VP-26

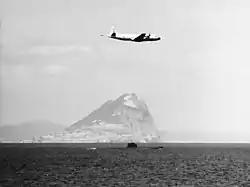
VP-26 P-3B overflies a Soviet Zulu-class submarine off Gibraltar in 1969

In October 1964, VP-26 supplied one aircraft and crew for a month to work with U.S. Army Special Forces personnel at Pope AFB in North Carolina. The SP-2E aircraft was reconfigured as a jump platform for Special Forces parachutists making high-altitude day and night jumps. From October 1965 to 5 January 1966, VP-26 began transition training from the P2V Neptune (flown by the squadron for over 15 years) to the new P-3B Orion. The first P-3B arrived at NAS Brunswick on 5 January 1966, when VP-26 was the Navy's first operational P-3B squadron. It deployed to NAS Argentia on 19 July 1966, with a detachment at NAS Keflavik. Squadron personnel could see the newly formed, ephemeral volcanic island of Syrtlingur (Little Surtsey), which rose from the sea in July 1965 before eroding and disappearing in late October.